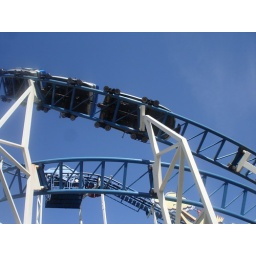
riding high in the blue blue sky